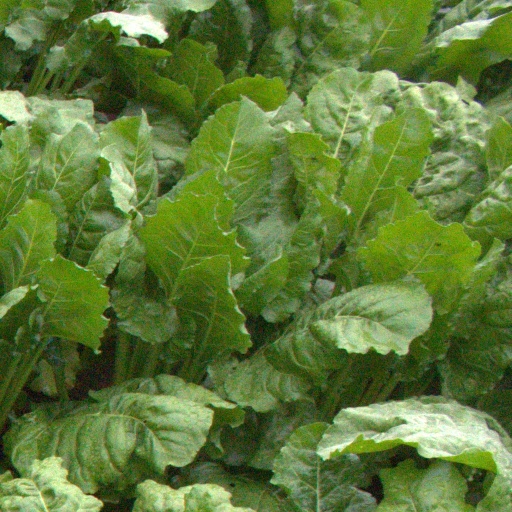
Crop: sugar beet